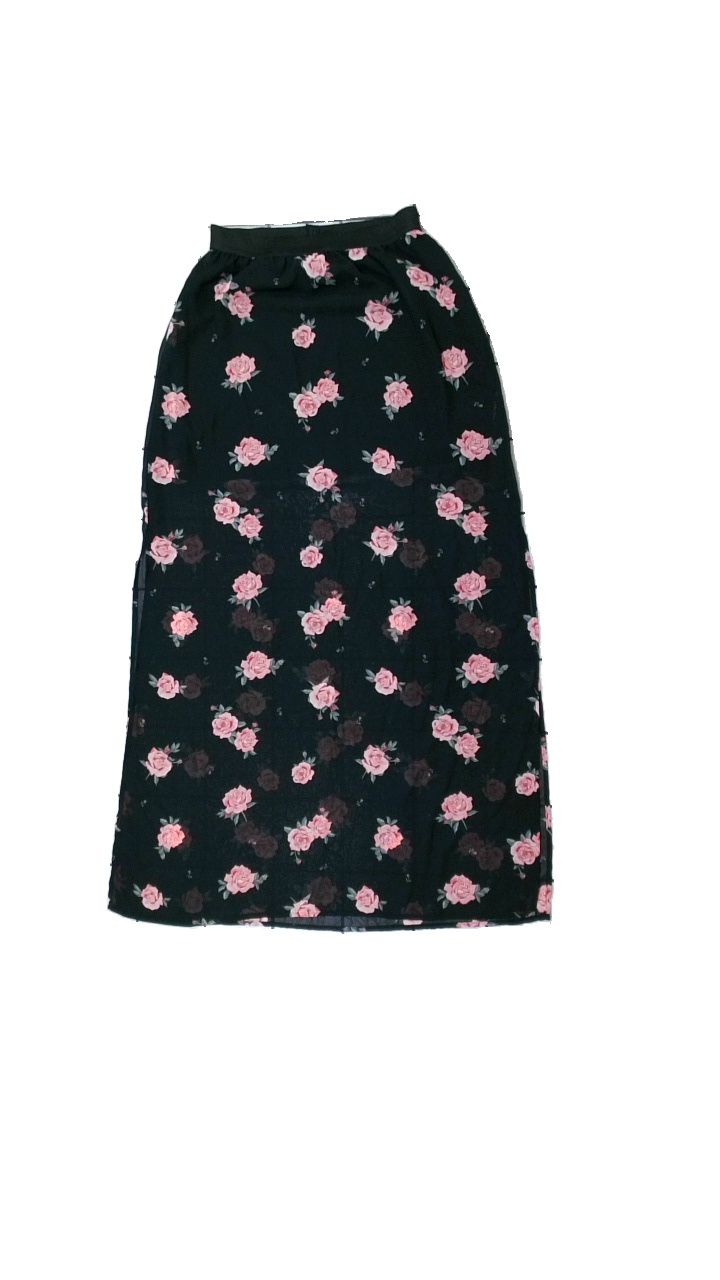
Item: Skirt (Ladies)
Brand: H&m
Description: Lång blommig kjol
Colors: Black, Pink, Green
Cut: Tight
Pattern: Floral print
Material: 100% polyester
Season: All
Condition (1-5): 5
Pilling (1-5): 5
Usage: Reuse
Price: <50